T-64

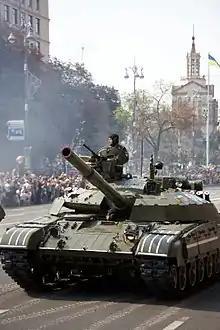
Ukrainian T-64BM Bulat on parade

After the dissolution of the Soviet Union, Ukraine carried on the development of T-64 modernisation, as the original and main factory was in this country. As a result, modernised variants of the T-64 had become the most common tank in the Ukrainian inventory by 2022. Two different upgrade packages were developed in 1999: